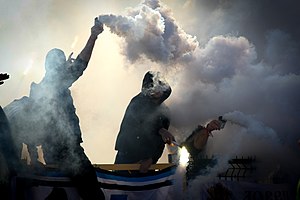
Levski Sofia / Titler
Levski Ultras
PFC Levski Sofia er en bulgarsk fodboldklub fra hovedstaden Sofia. Klubben spiller i den bedste bulgarske liga, og har hjemmebane på Georgi Asparuhov Stadion. Klubben blev grundlagt den 24. maj 1914, og har siden da sikret sig hele 26 bulgarske mesterskaber og 26 pokaltitler. Dermed er Levski den næstmest succesfulde klub i bulgarsk fodbold, kun overgået af lokalrivalerne CSKA Sofia.